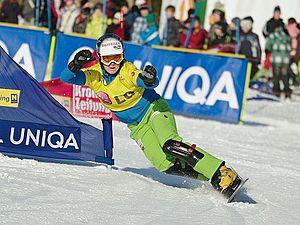
Fränzi Mägert-Kohli, née le 31 mai 1982 à Thoune, est une snowboardeuse suisse, spécialiste du slalom parallèle. Elle a participé aux Jeux olympiques d'hiver de 2010 où elle a pris la 28ᵉ place au slalom géant parallèle.